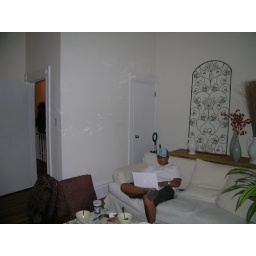
door on left is to the main hallway. closed door in the center of the picture is the extra closet for the master bedroom